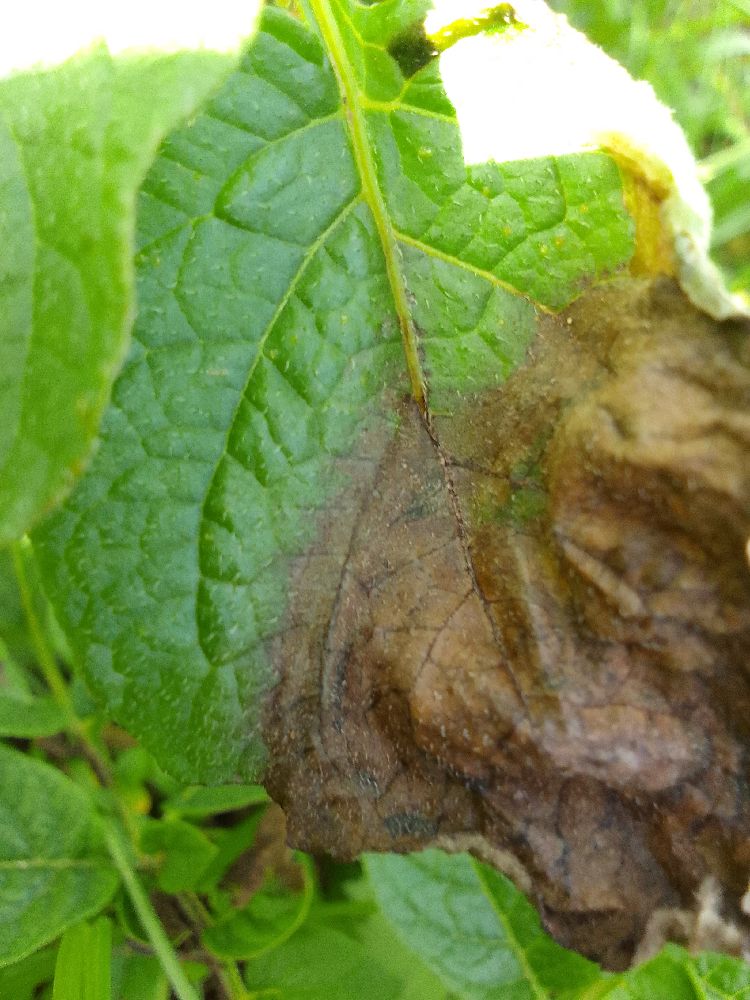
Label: Late blight